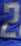
Number: 2